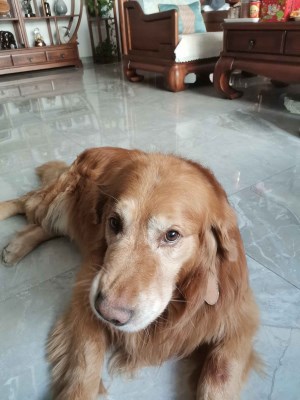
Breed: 5355-n000126-golden_retriever